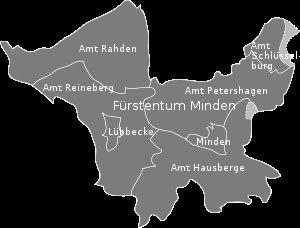
La principauté de Minden était un territoire du Saint-Empire romain germanique. Elle relevait du cercle impérial du Bas-Rhin-Westphalie. Sa capitale était Minden. Son territoire correspond approximativement à celui de l'actuel cercle de Minden-Lübbecke en Rhénanie-du-Nord-Westphalie.